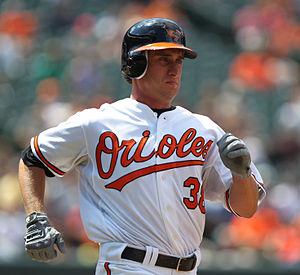
Matthew Ryan Angle est un voltigeur de baseball qui évolue dans les Ligues majeures en 2011 avec les Orioles de Baltimore.